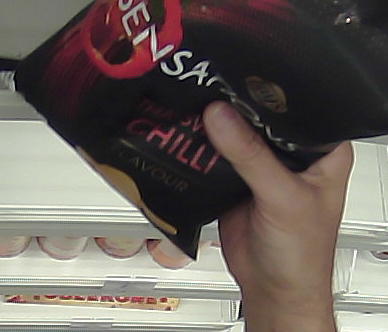
Product: lays_chill